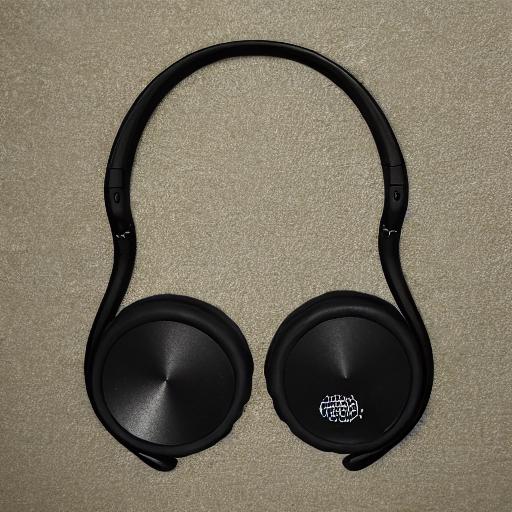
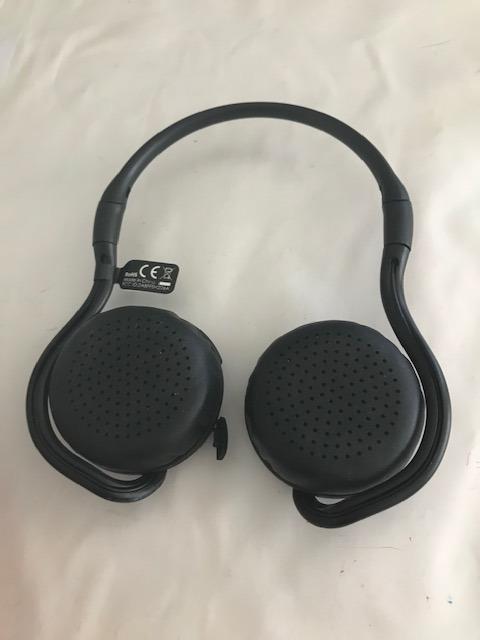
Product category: headphones
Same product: no